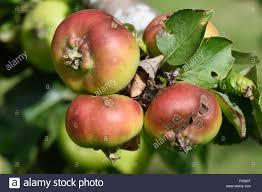
Label: apples